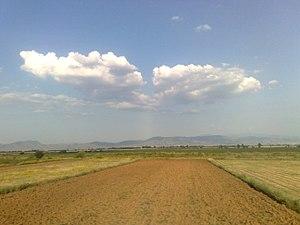
La géographie de la République de Macédoine du Nord est caractéristique de celle de la péninsule balkanique par l'emprise des massifs montagneux qui s'étendent sur le pays et les multiples climats qui s'y croisent. Classée parmi les plus petits États européens, la Macédoine du Nord connaît en effet aussi bien le climat de montagne que le climat méditerranéen, et elle reçoit autant l'influence de la mer Égée que celle de l'Adriatique ou de la mer Noire.